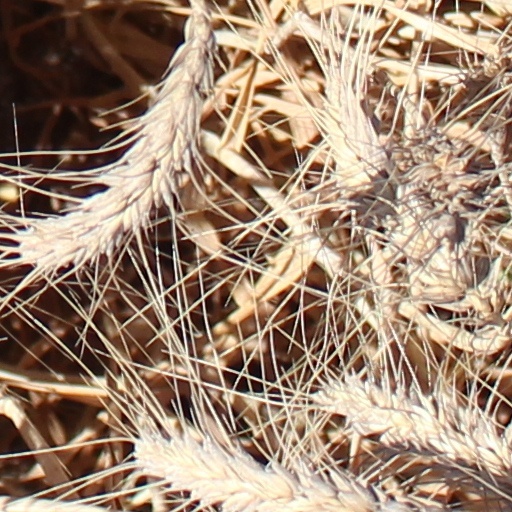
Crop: wheat